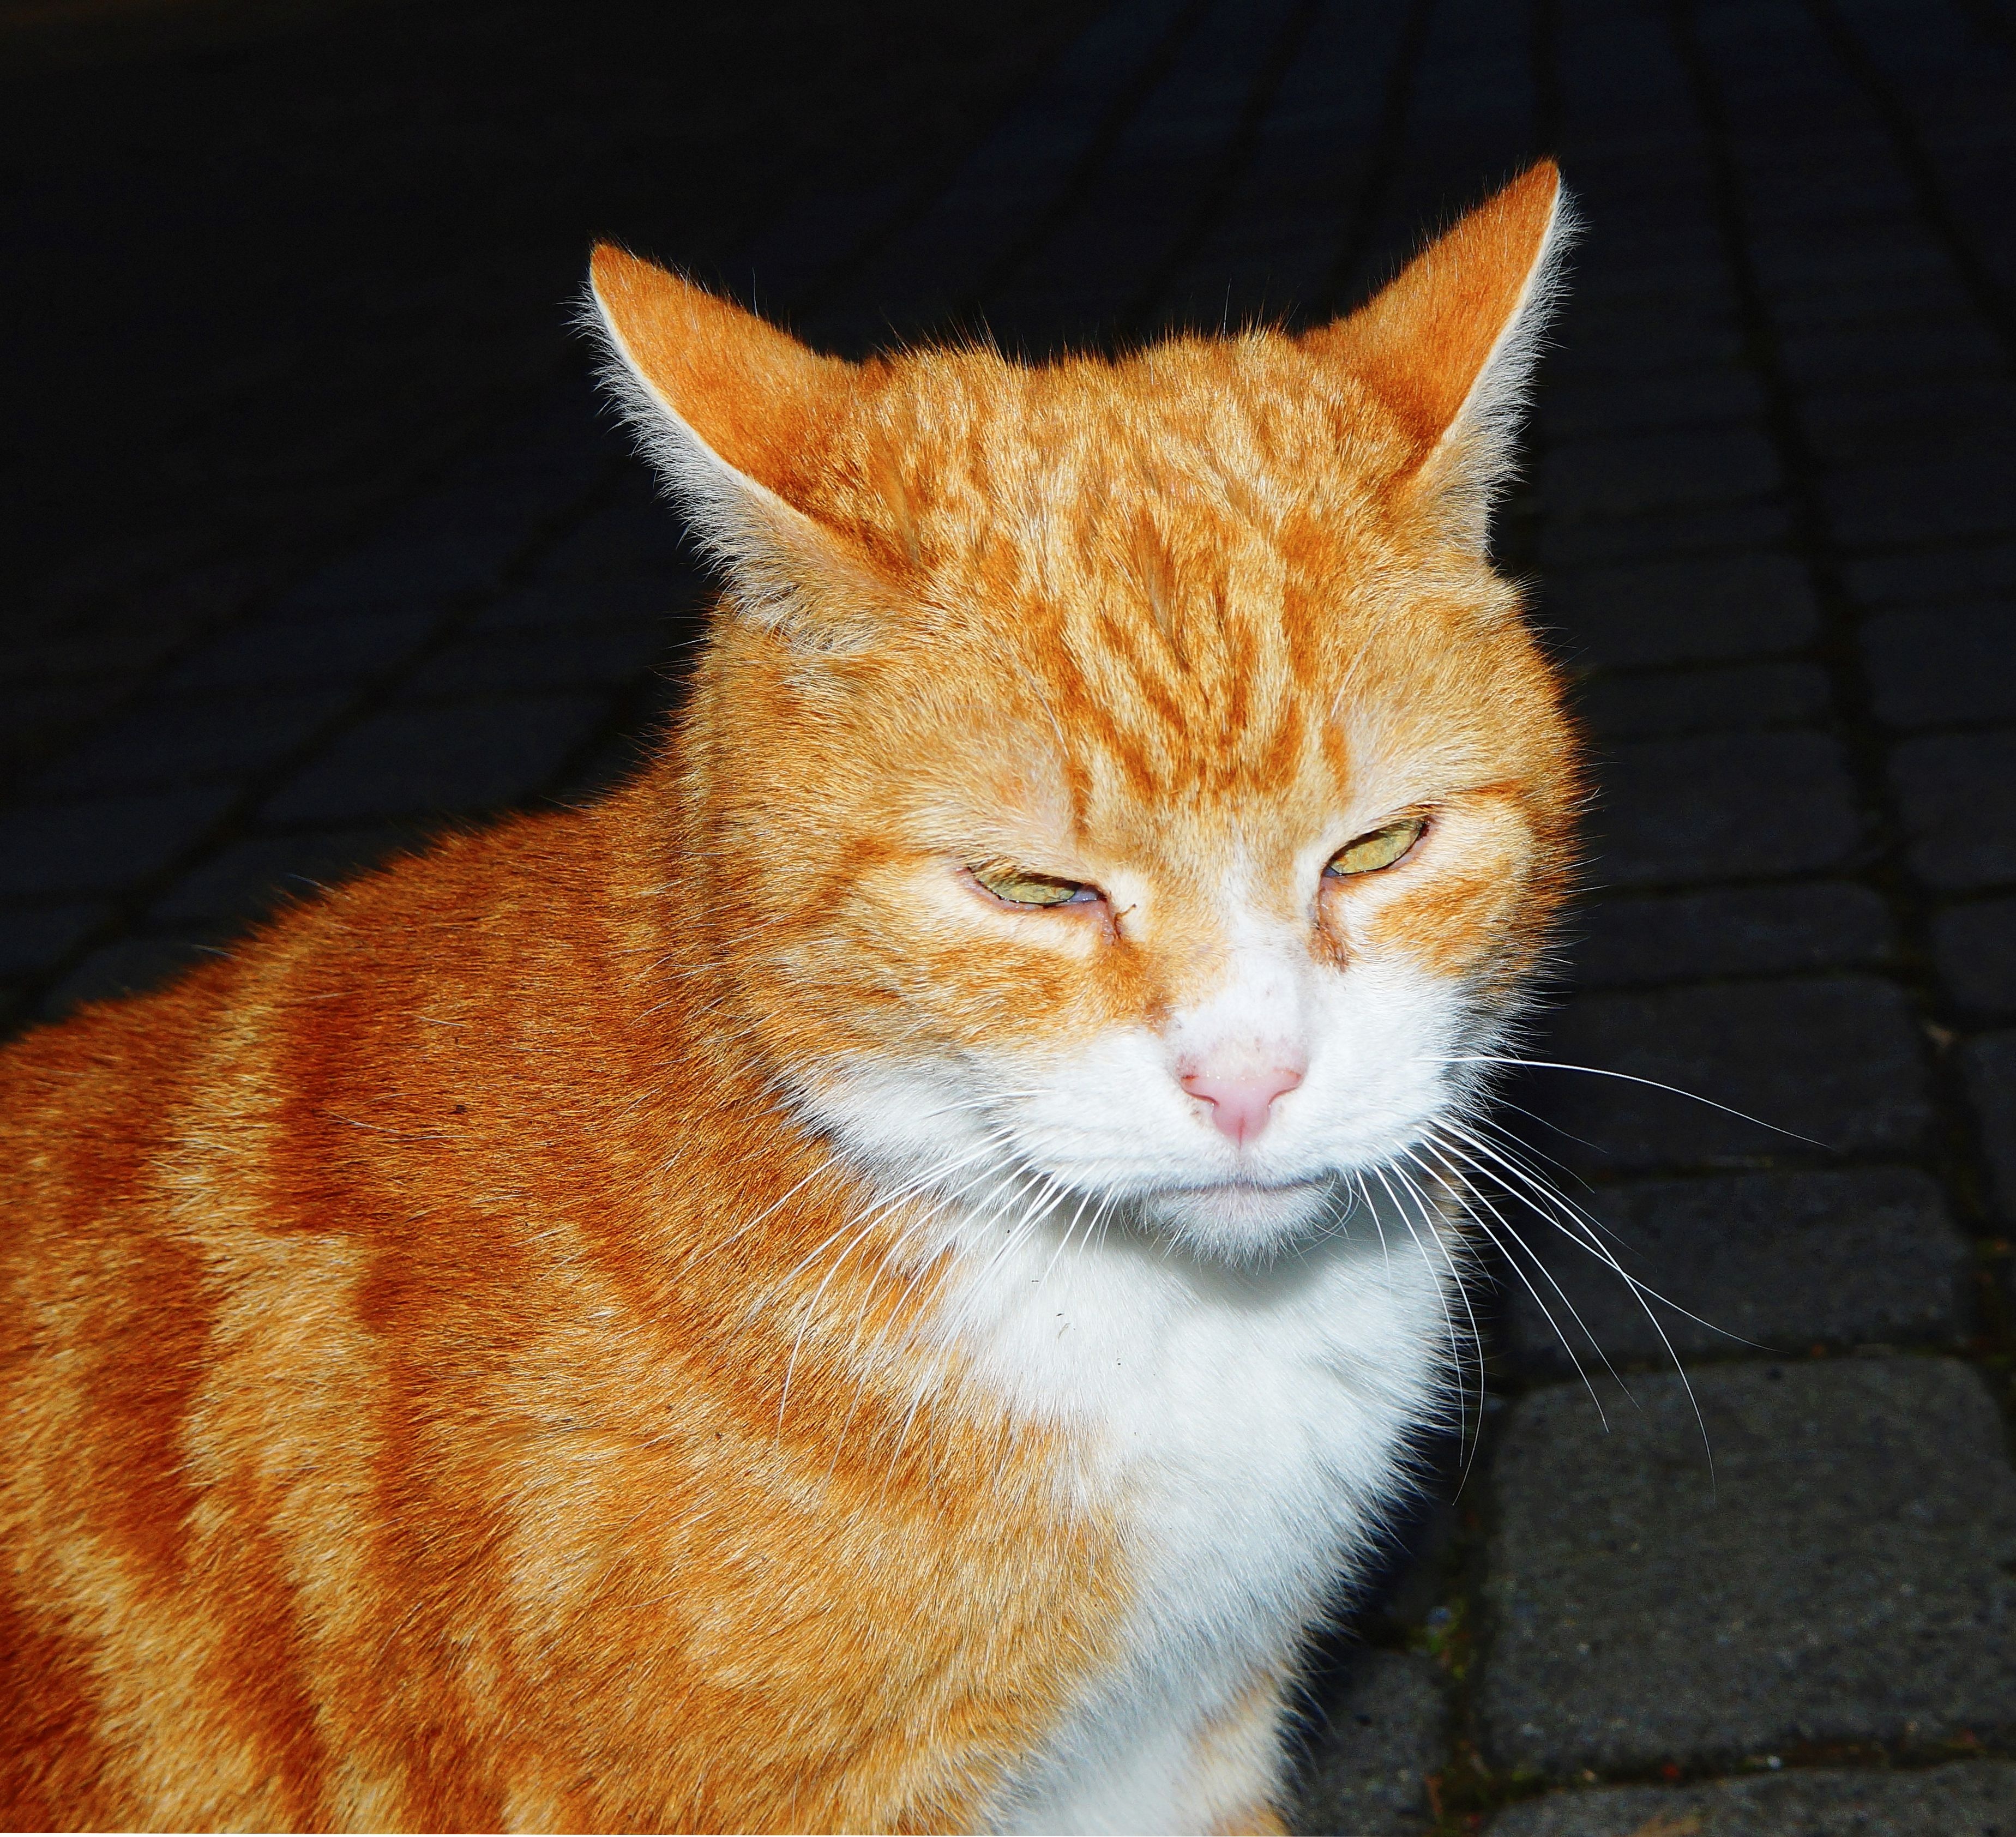
cat, mammal, fauna, nose, whiskers, adidas, vertebrate, mieze, domestic cat, pride, mackerel, cat's eyes, felidae, tabby cat, european shorthair, red tomcat, wild cat, small to medium sized cats, cat like mammal, domestic short haired cat, pixie bob, rusty spotted cat